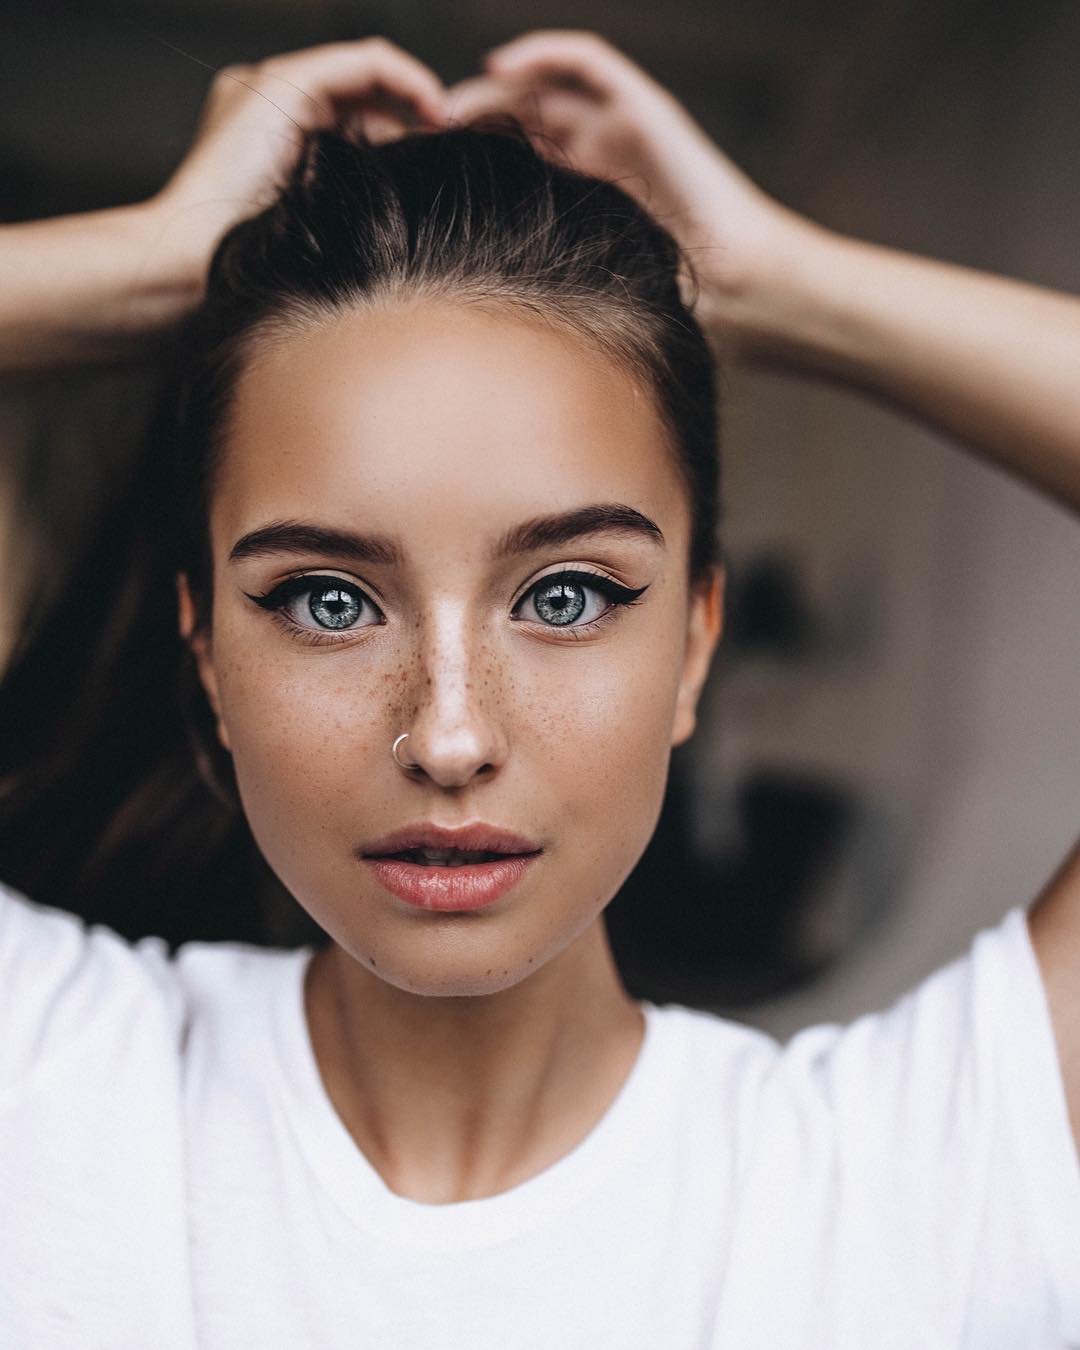
Label: Colored